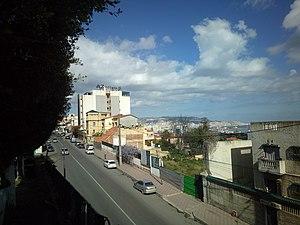
Vue sur la ville d'Alger à partir du quartier de Calvaire à Kouba.
Kouba est une commune de la wilaya d'Alger en Algérie, située dans la proche banlieue sud-est d'Alger.